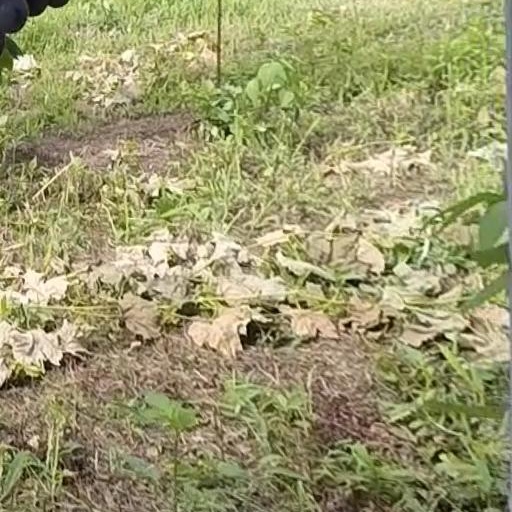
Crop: grape